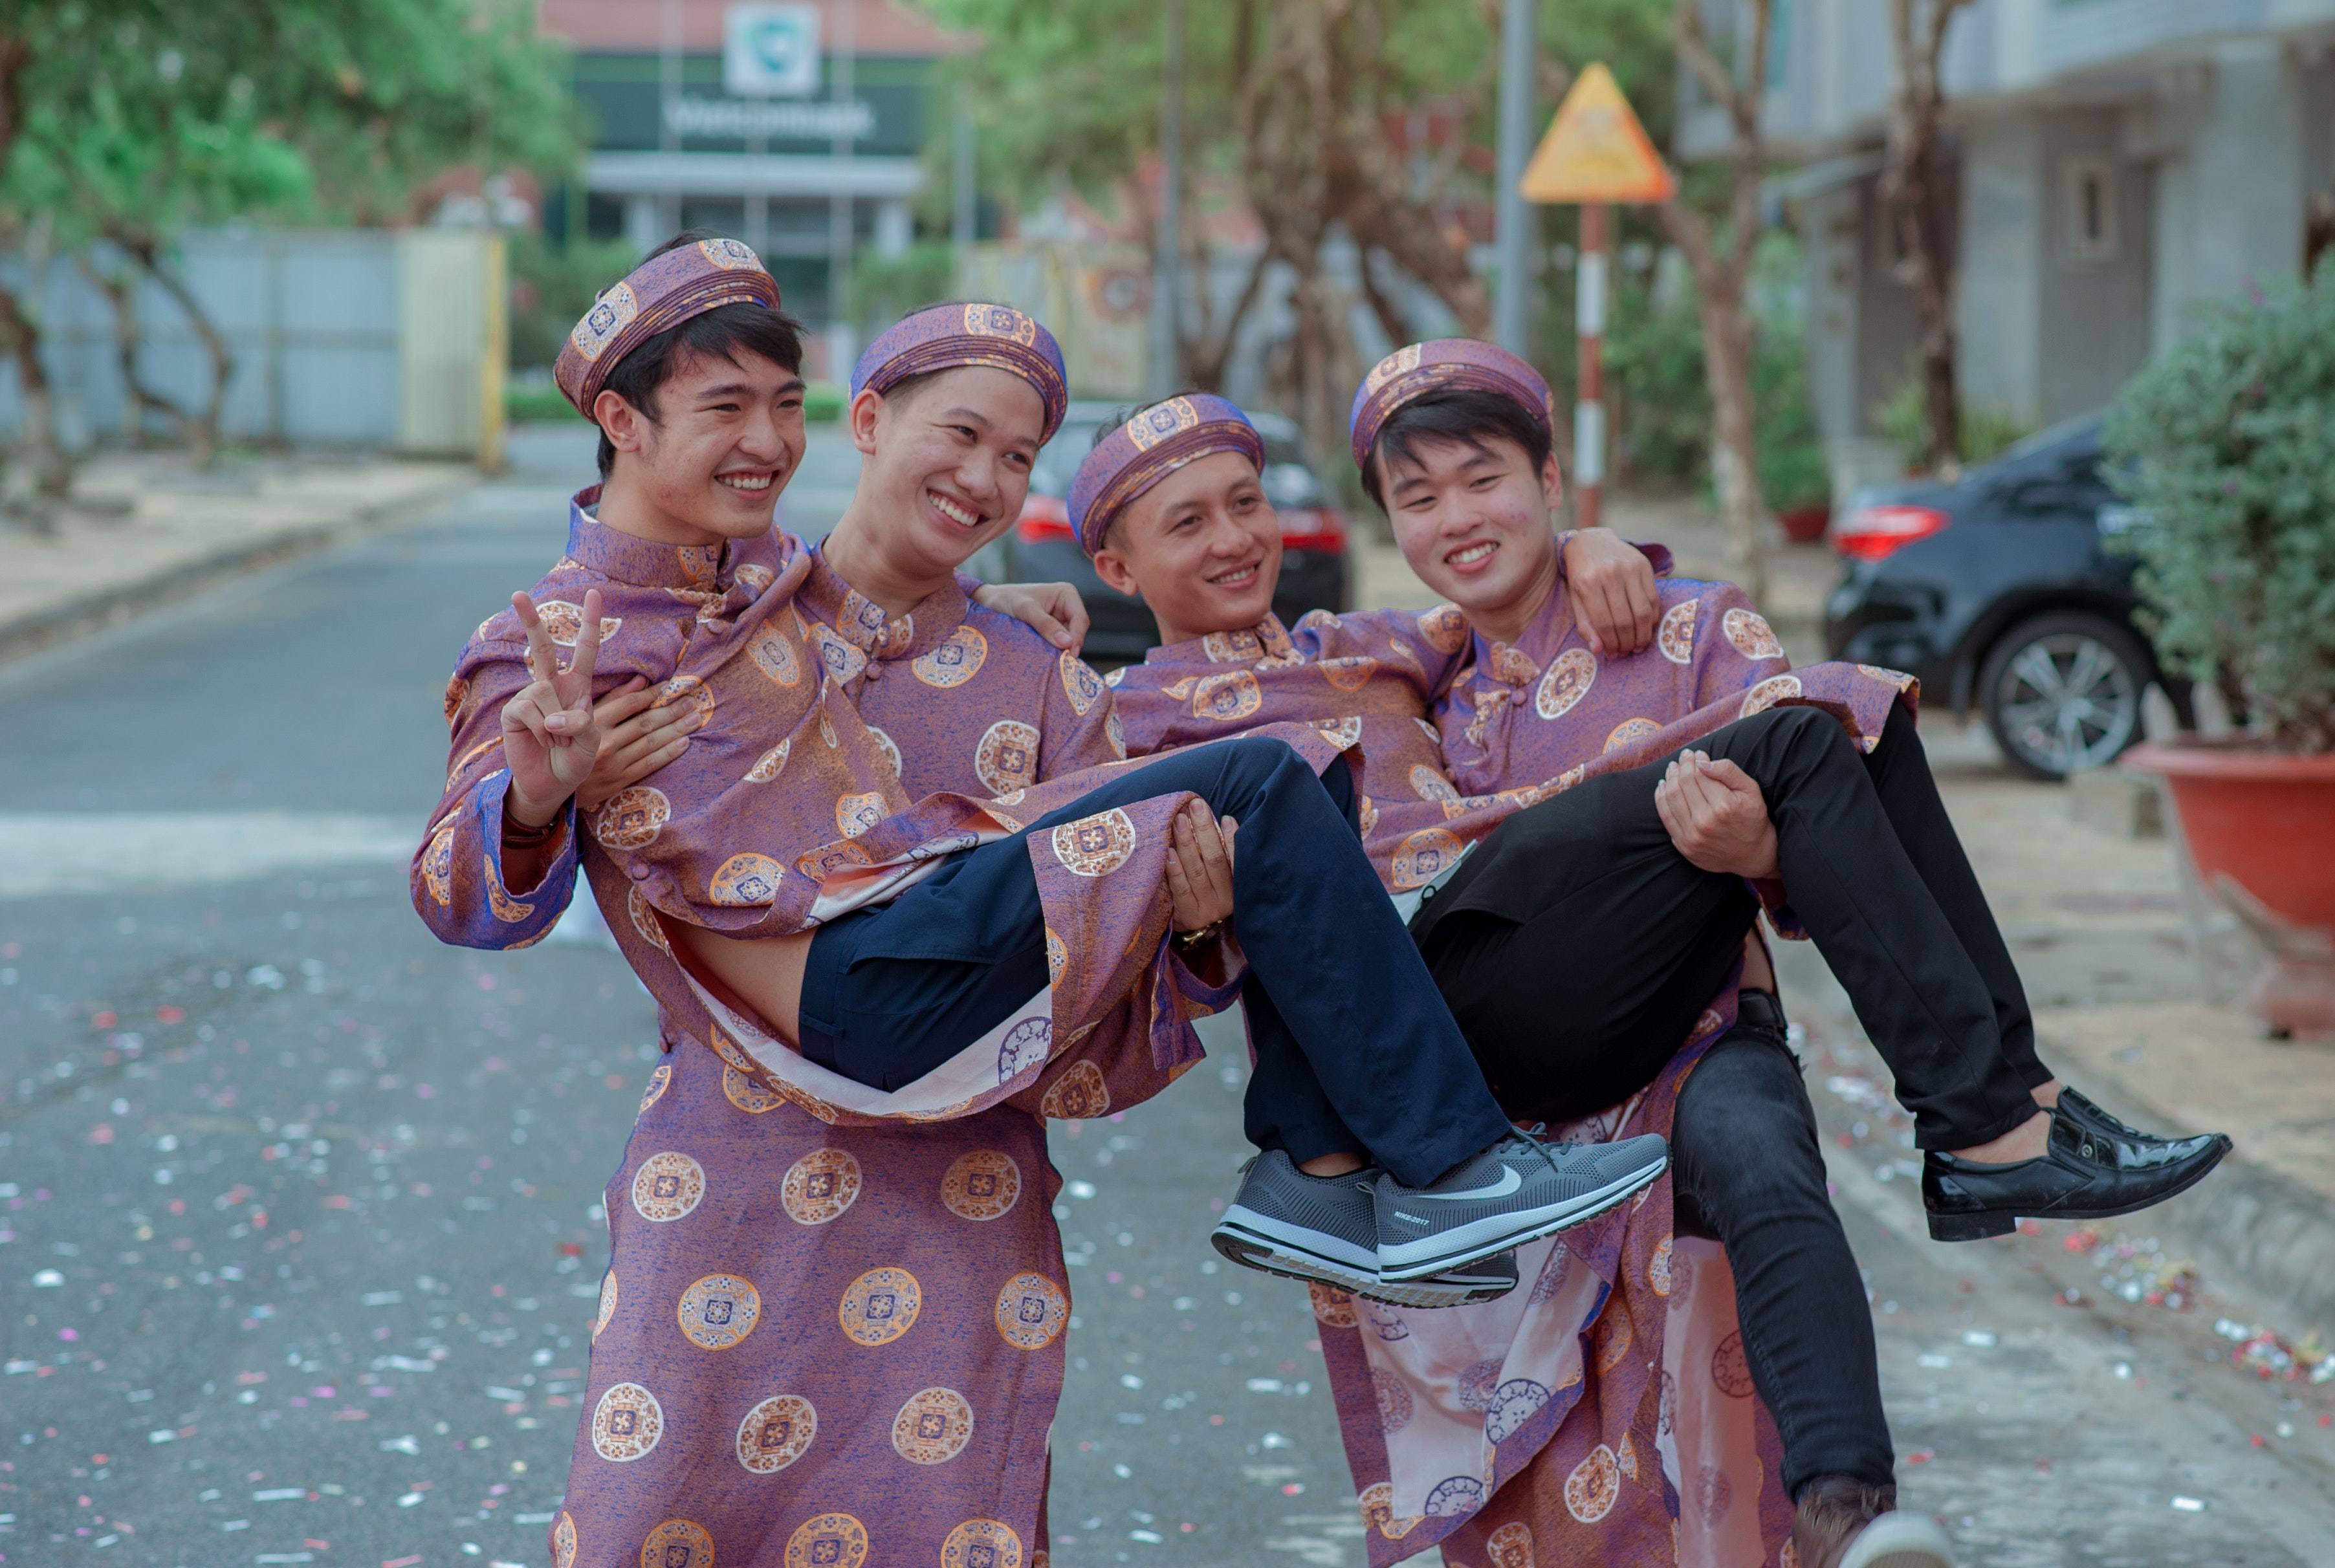
people, smile, photography, child, street, plant, leisure, tradition, vacation, road, tourism